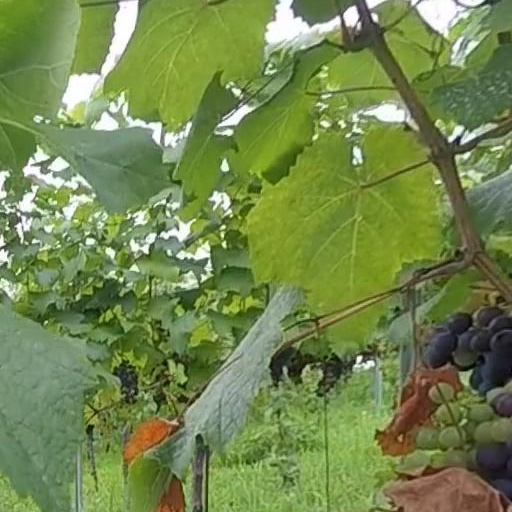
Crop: grape